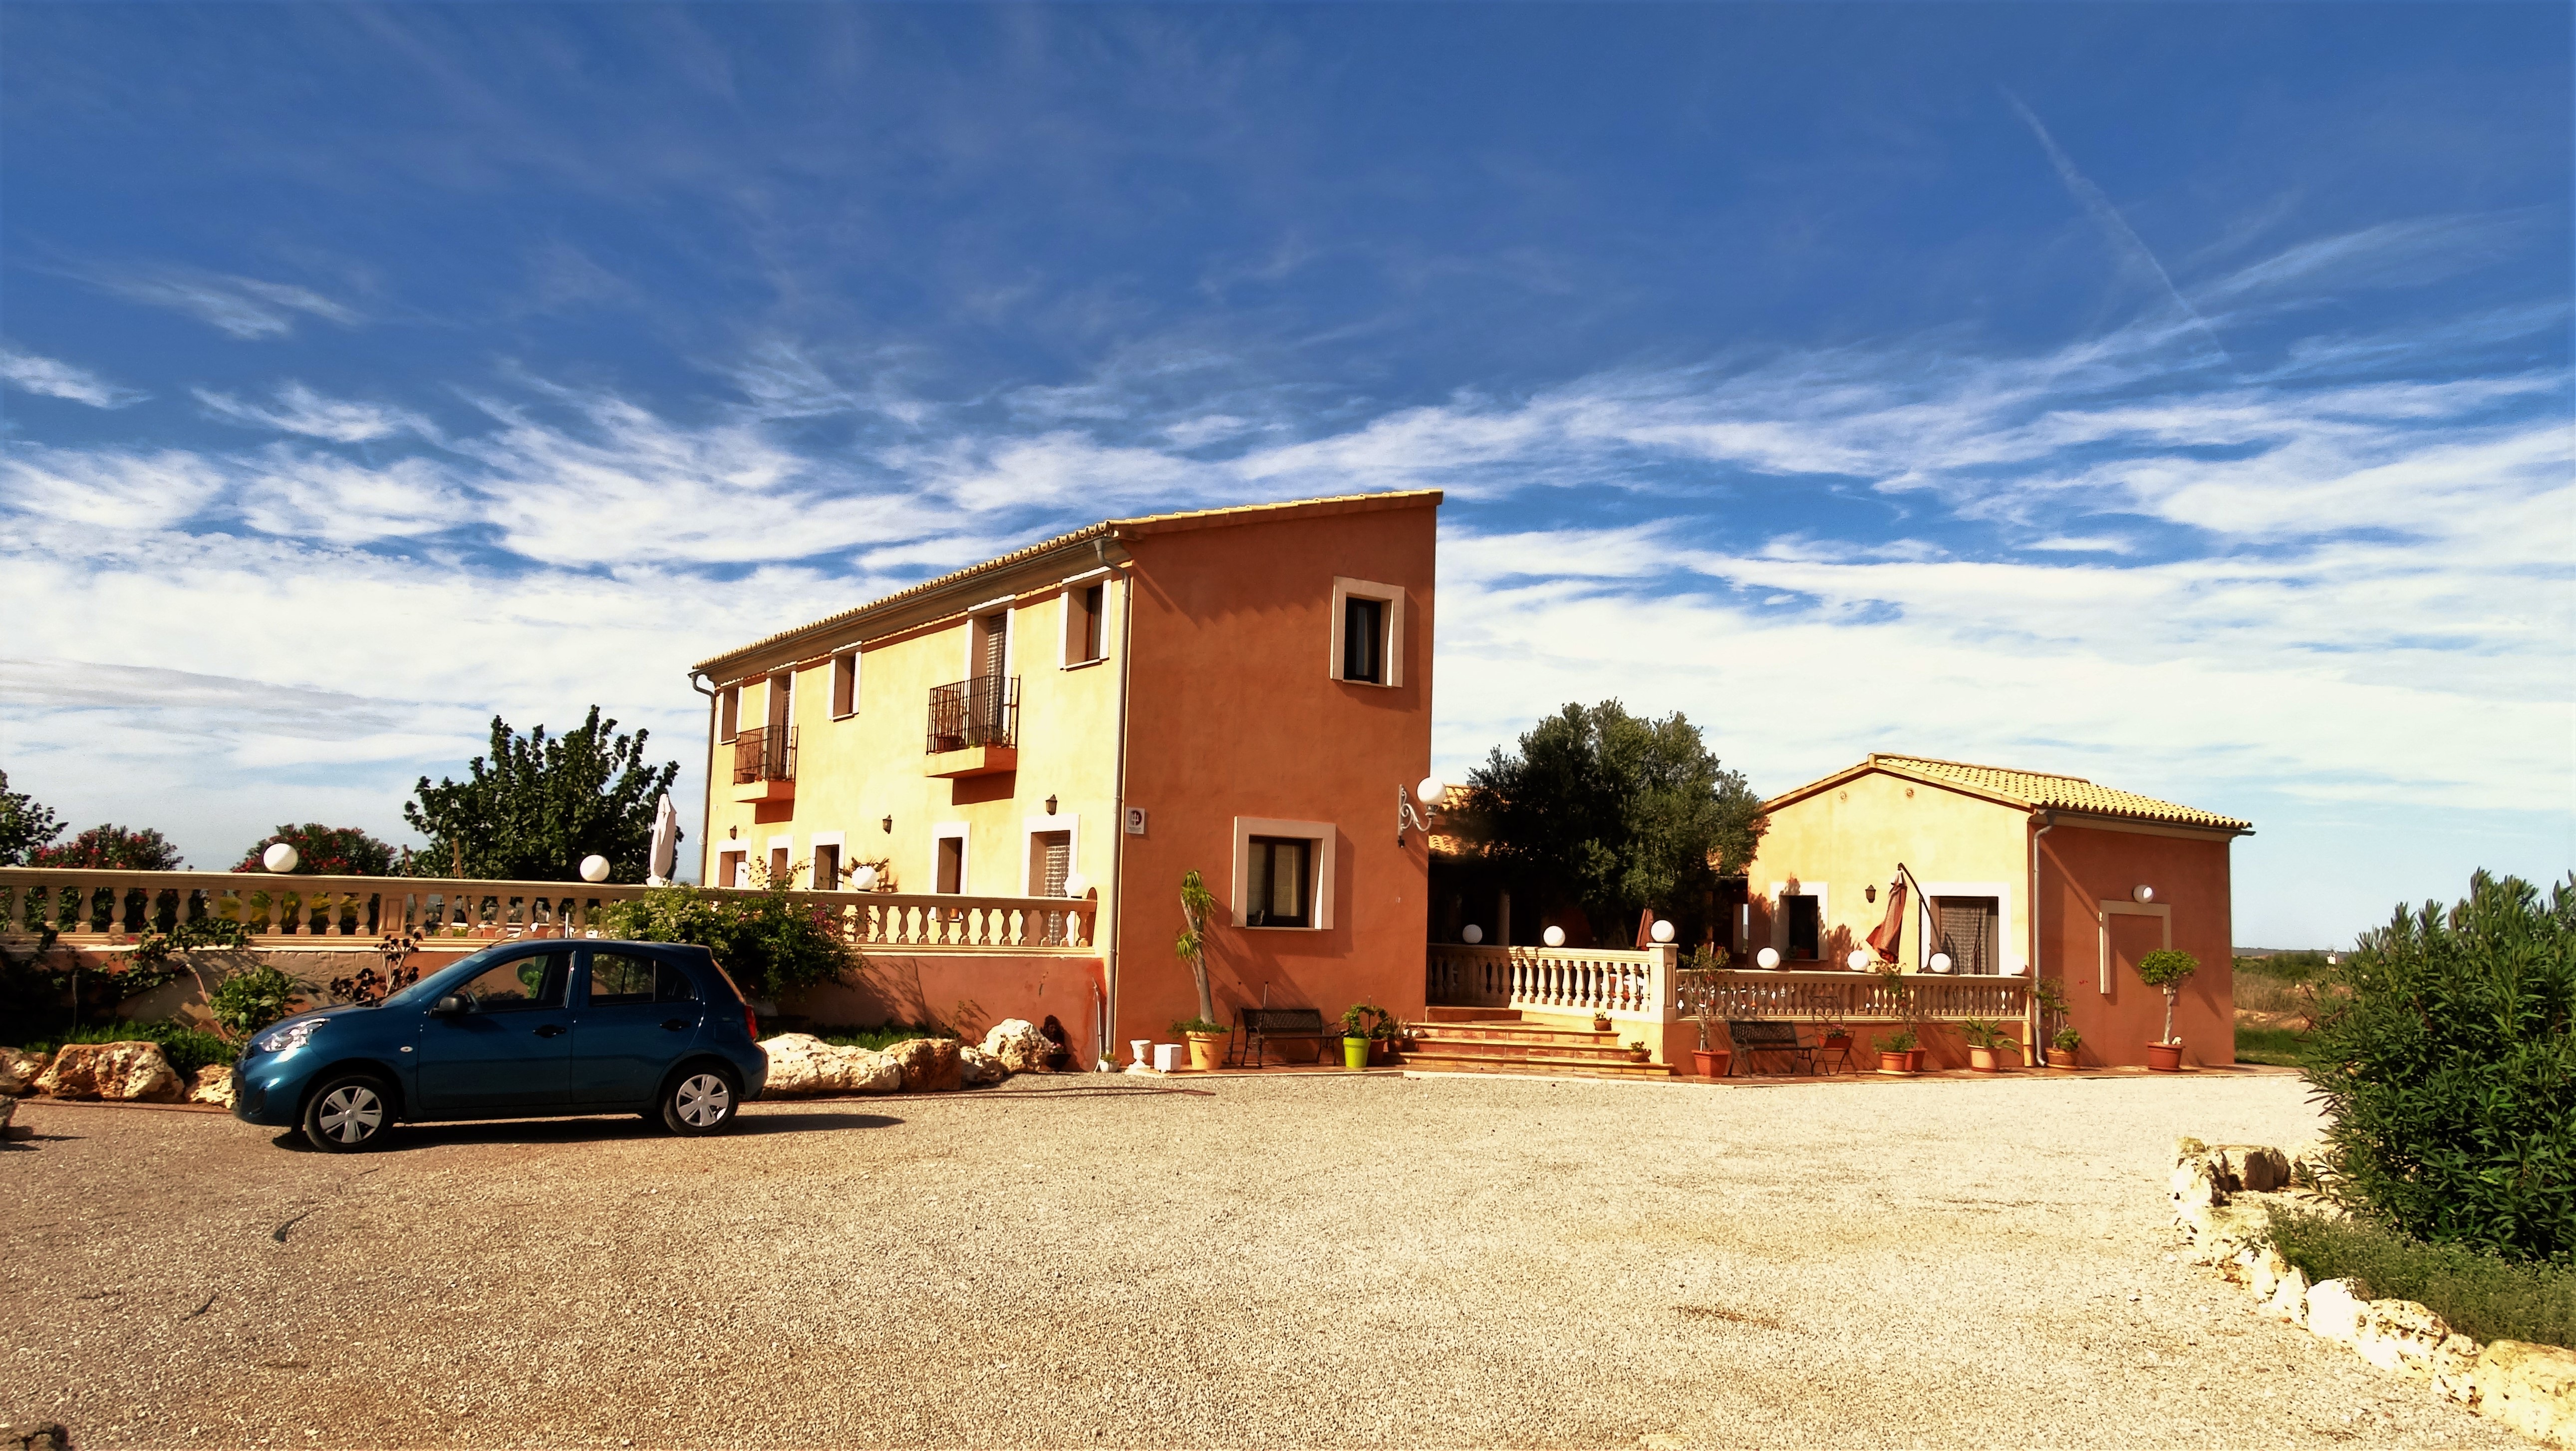
villa, house, town, building, home, vacation, village, suburb, holiday, property, mallorca, estate, finca, neighbourhood, real estate, residential area